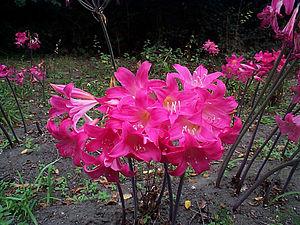
Amaryllis est un nom vernaculaire féminin donné à différentes plantes bulbeuses à fleurs de la famille des Amaryllidaceae, anciennement des Liliaceae dans la classification classique. Ce nom commun se rapporte à deux genres de fleurs : les Hippeastrum, souvent cultivées en pot comme plante d'intérieur, ou les Amaryllis vraies, au sens botanique.